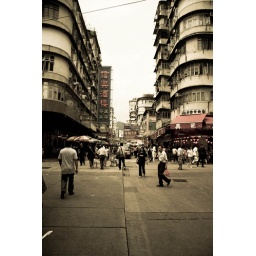
A street market in Hong Kong